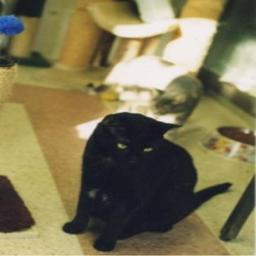
Animal: cats